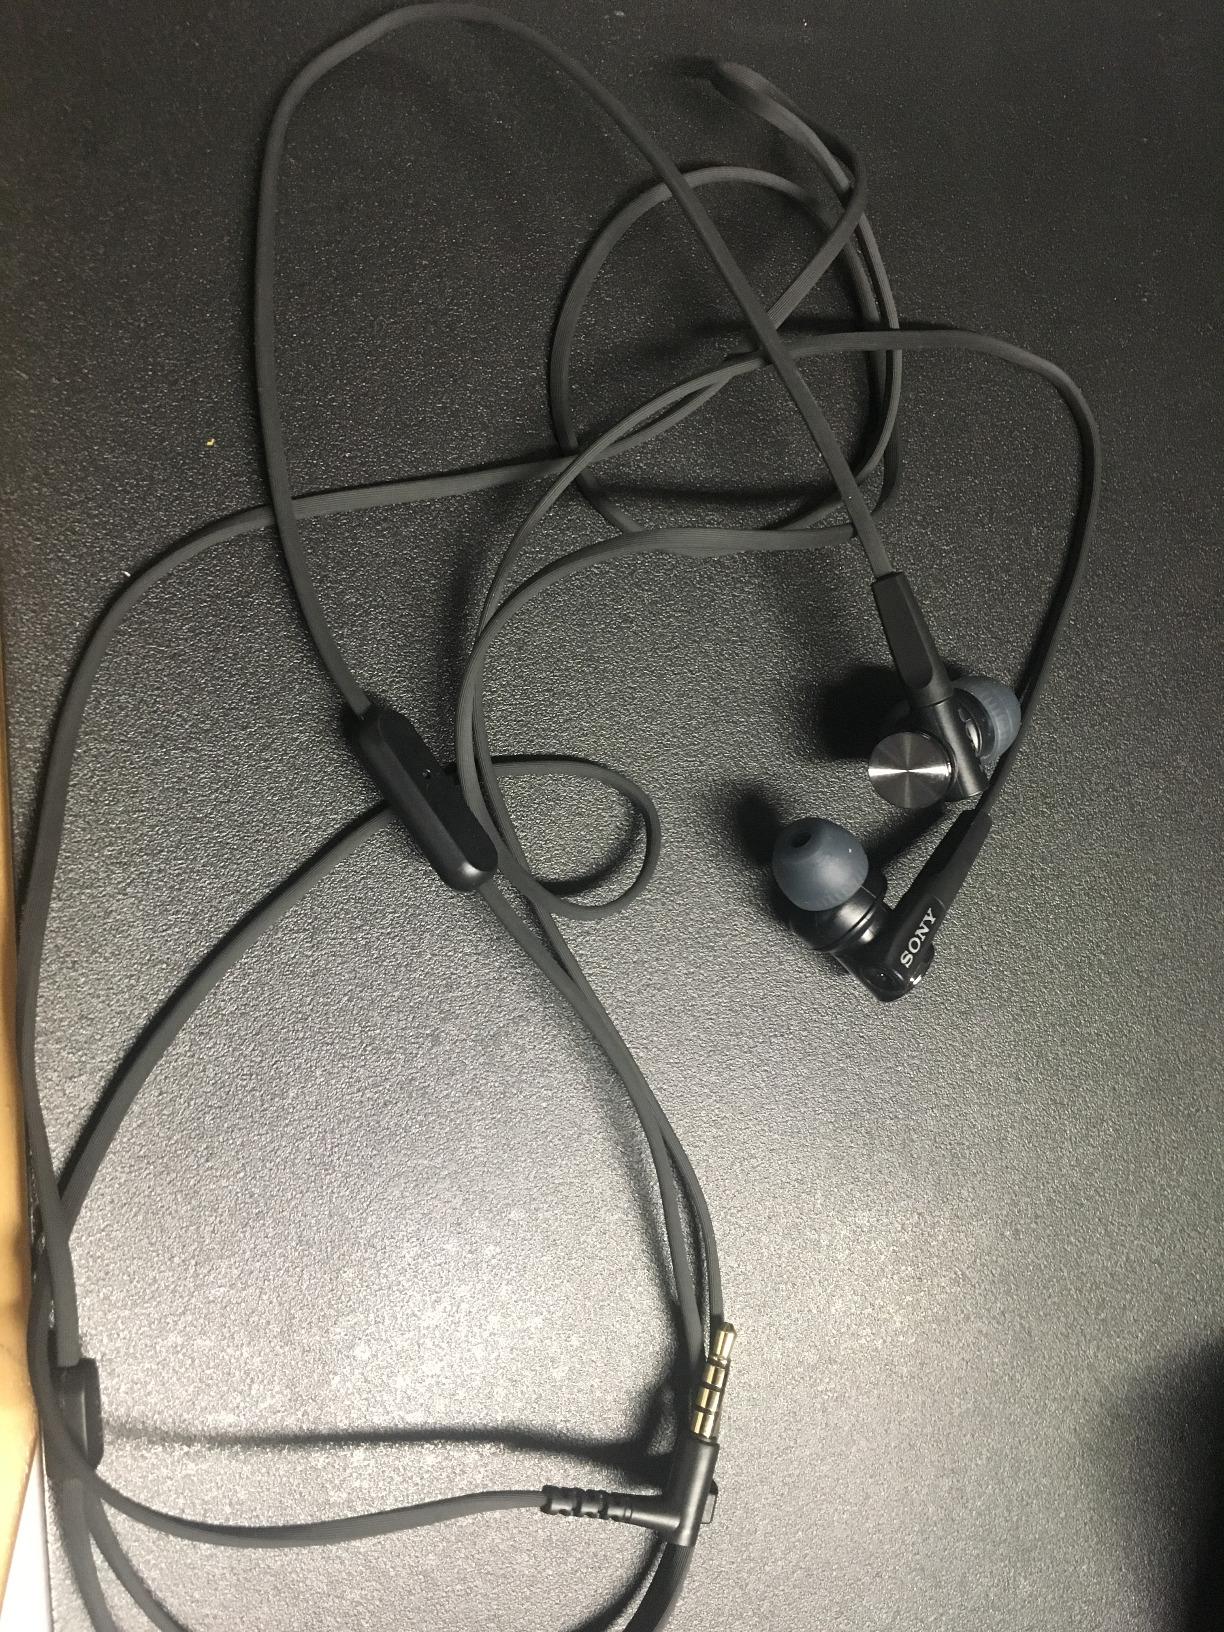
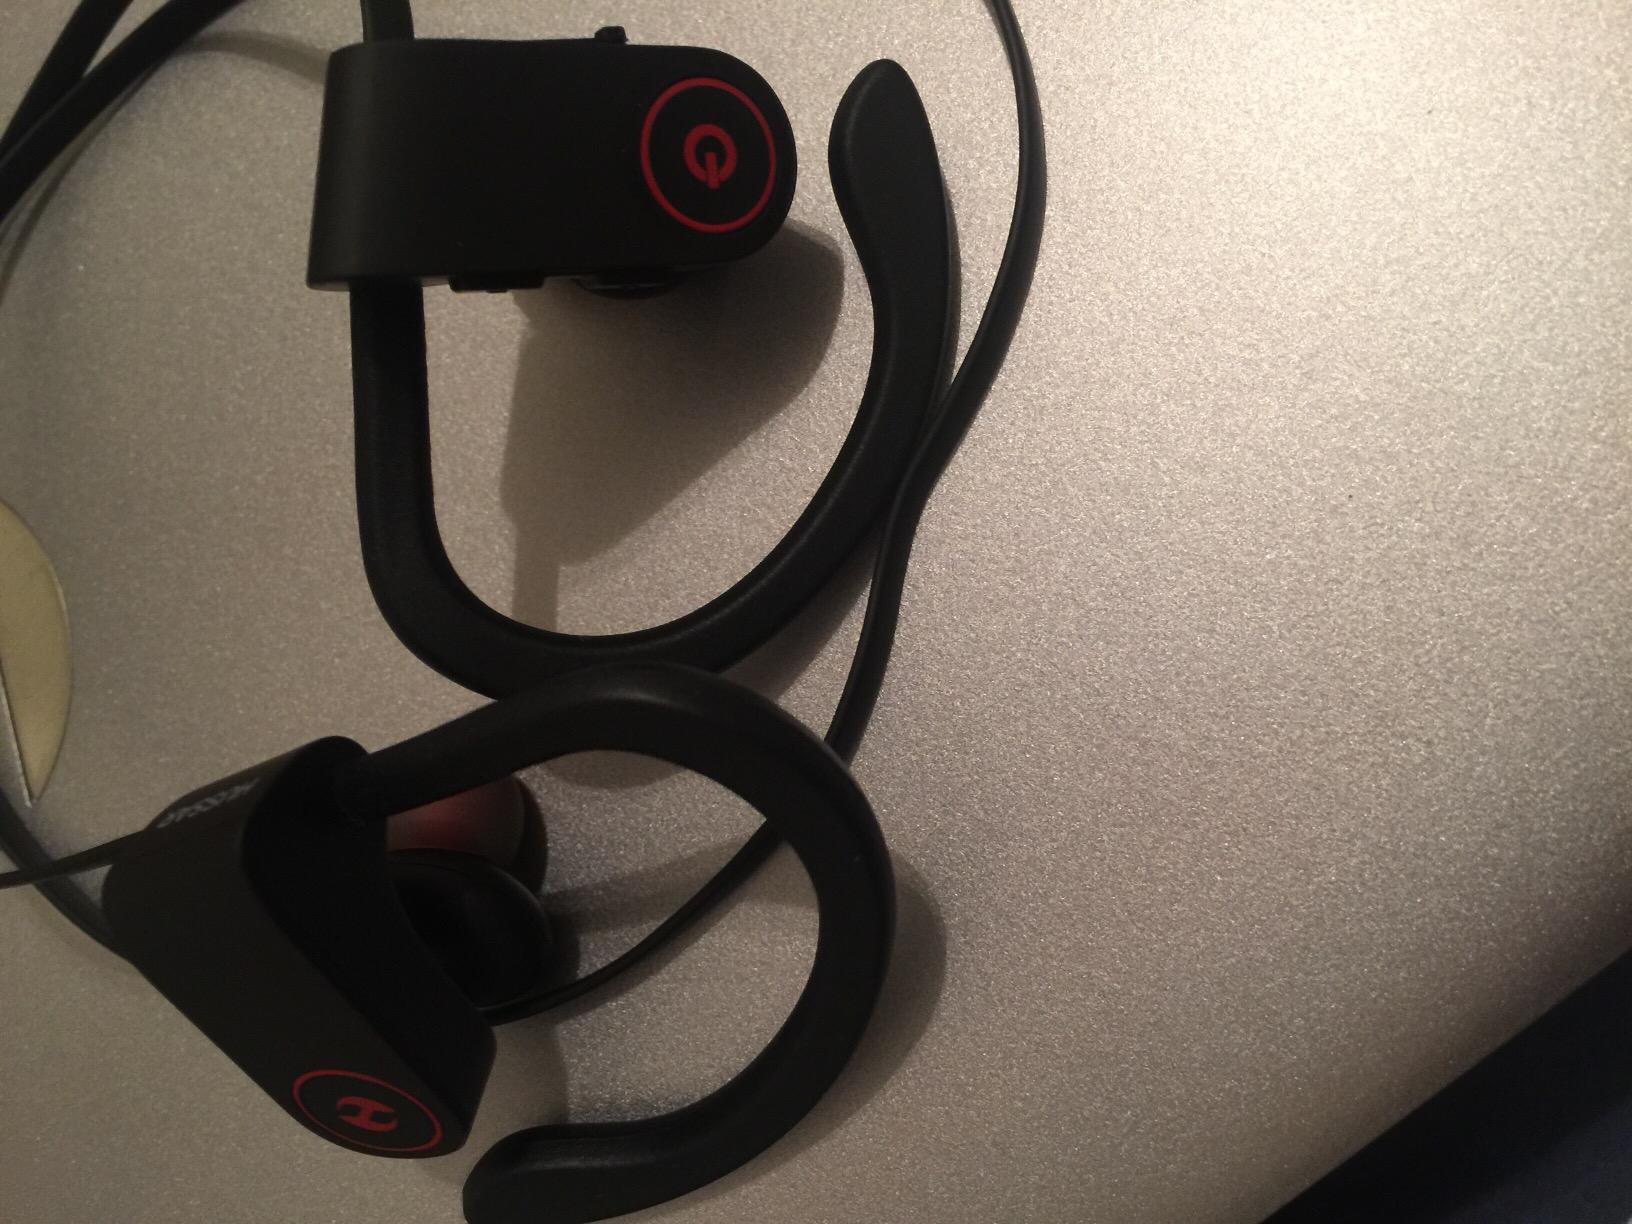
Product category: headphones
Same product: no